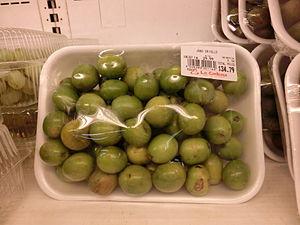
Le prunier mombin est un arbre d'origine néotropicale appartenant à la famille des Anacardiaceae, que l'on rencontre depuis les régions semi-arides du Mexique, et du Pérou, jusqu'au Brésil, et en Guyane, en passant par les Antilles.